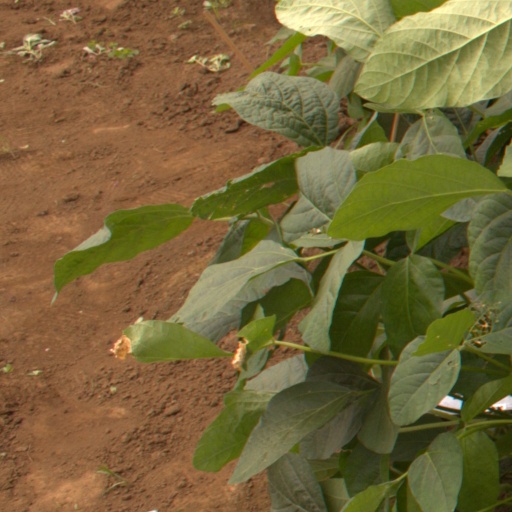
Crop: soybean